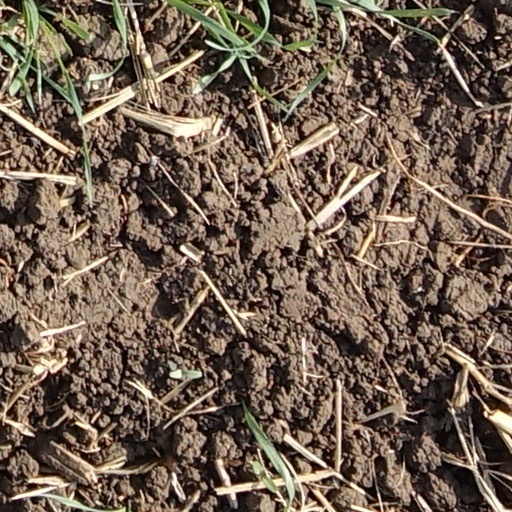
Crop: wheat